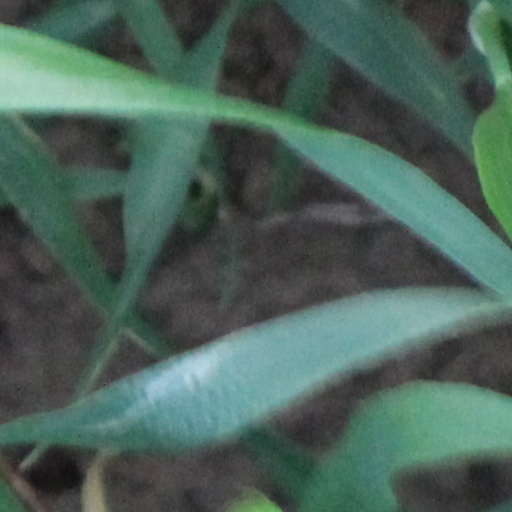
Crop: wheat